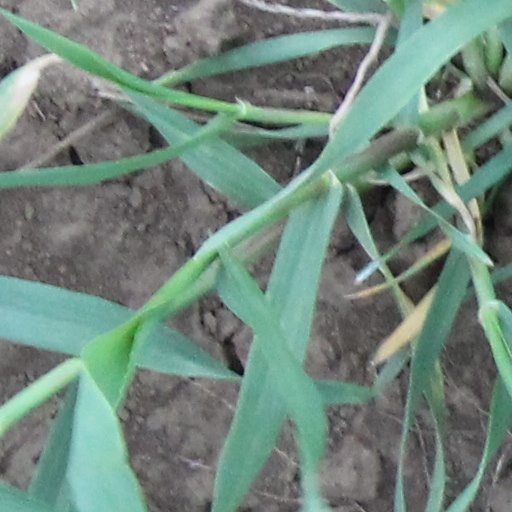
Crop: wheat